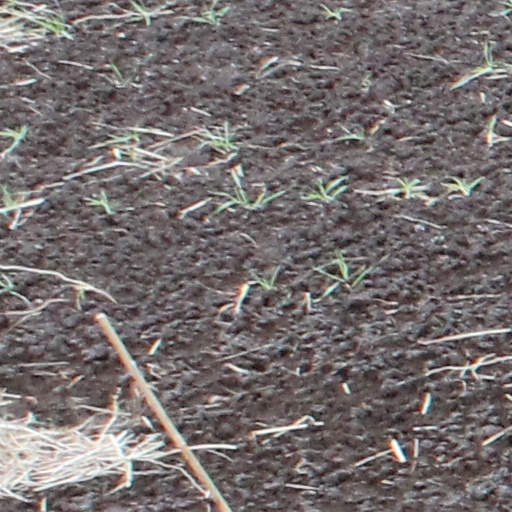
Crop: wheat